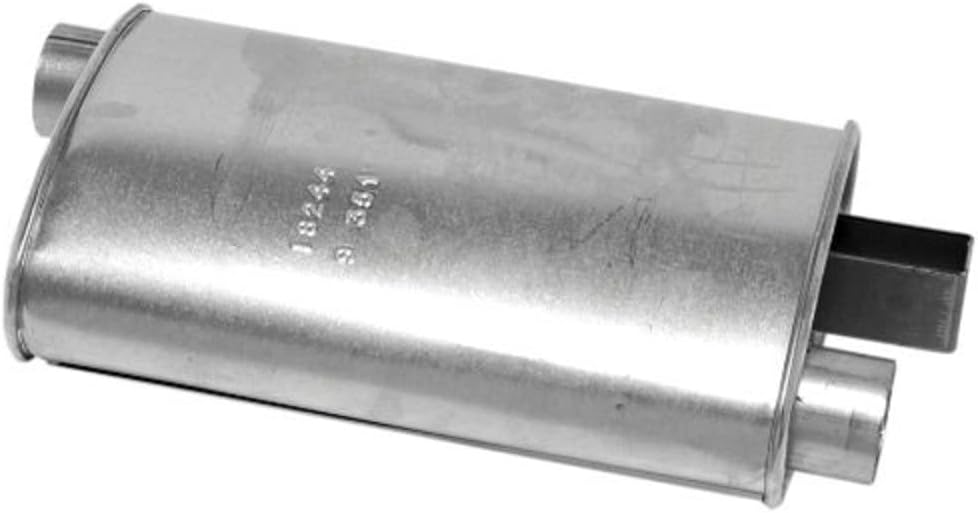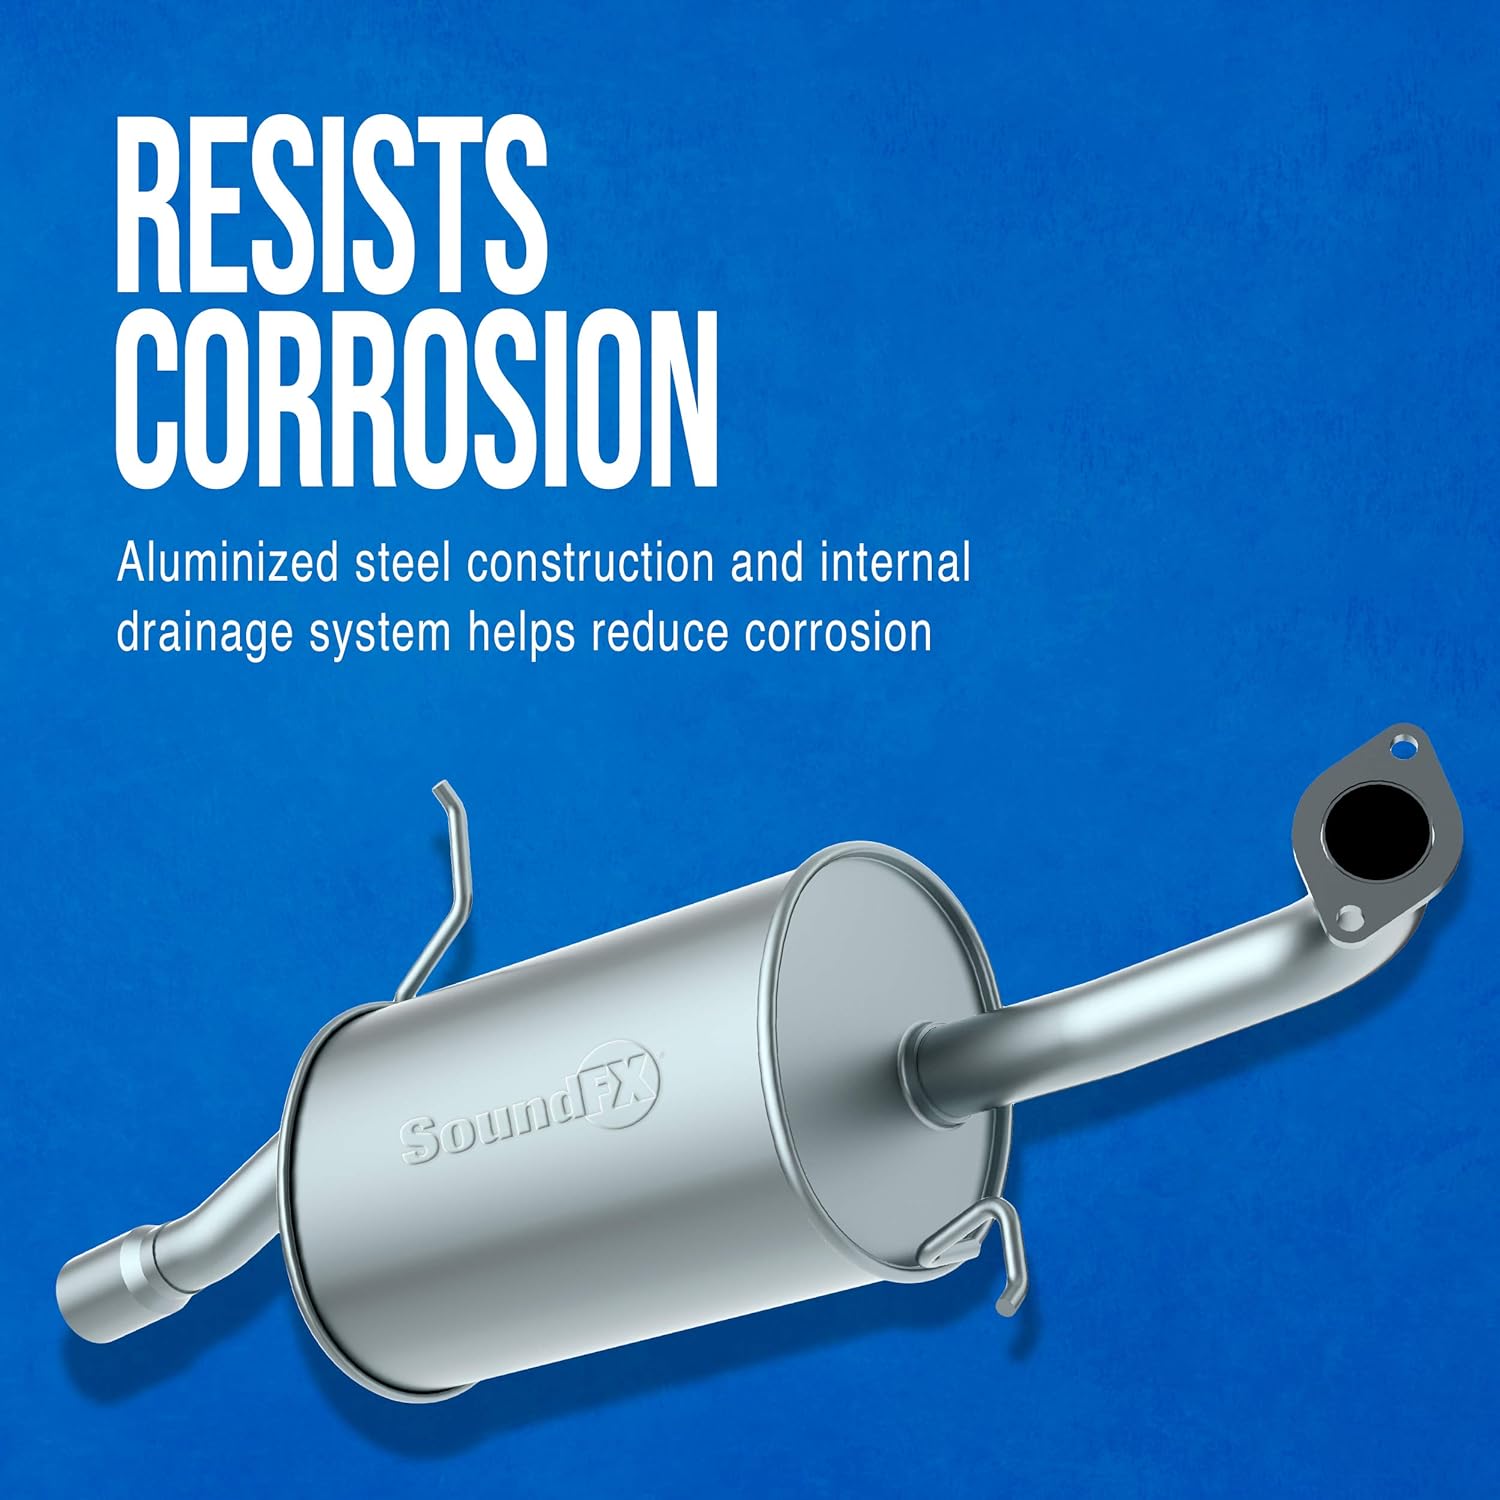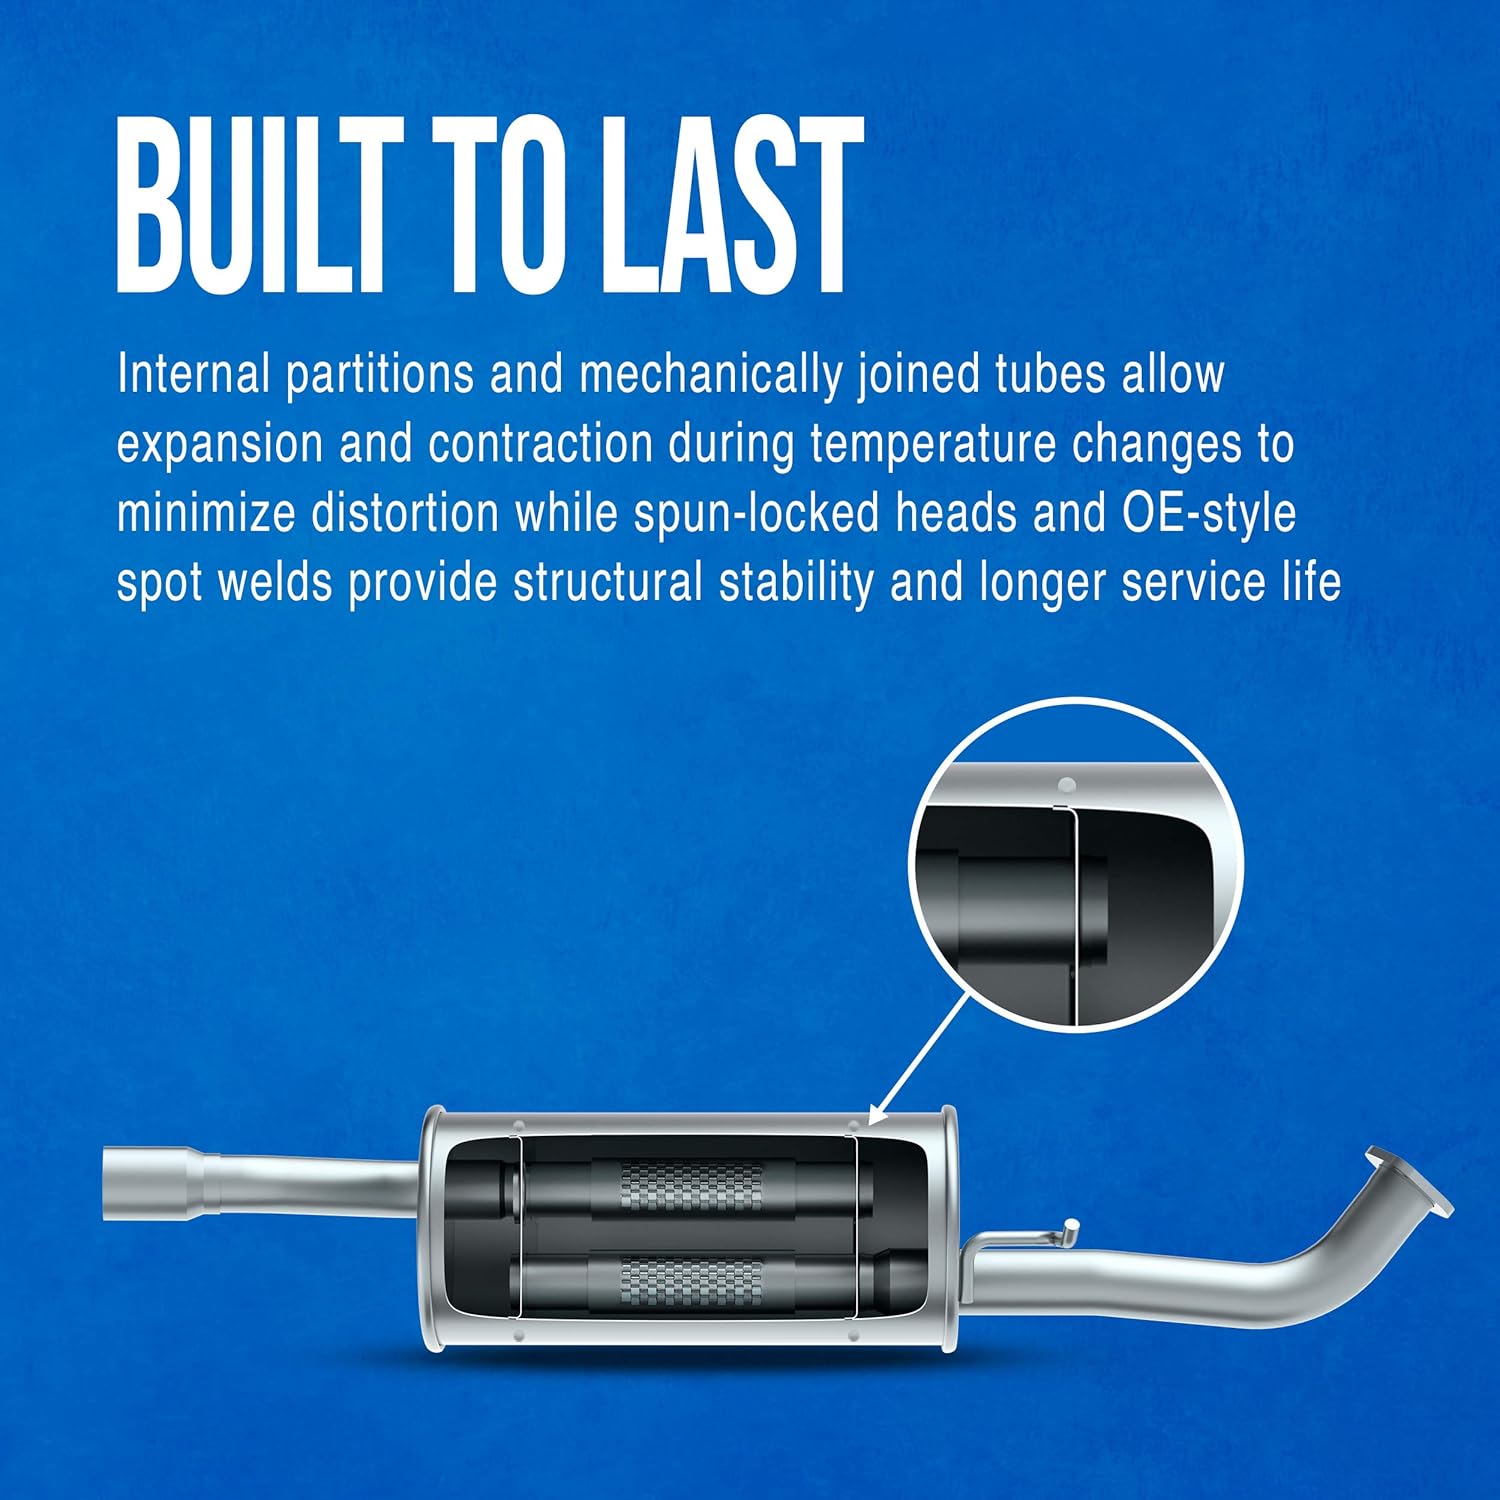
Walker Exhaust SoundFX 18244 Direct Fit Exhaust Muffler
Category: Automotive
Featuring 100% aluminized steel for longer service life compared to low-carbon steel, Walker SoundFX® direct-fit mufflers deliver quality appearance and favorable acoustics while mechanical interior joints and spun-locked heads provide durability.
Features: RESISTS CORROSION -- Aluminized steel construction and internal drainage system helps reduce corrosion | BUILT TO LAST -- Internal partitions and mechanically joined tubes allow expansion and contraction during temperature changes to minimize distortion while spun-locked heads and OE-style spot welds provide stability and longer service life | EASY TO INSTALL -- Direct-fit bolt-on replacement solution with OE-style hangers, brackets and pipe routings for easy installation that doesn't require specialized fabrication and/or welding | FACTORY SOUND -- Louvered tubes help reduce radiated noise for factory-style sound quality compared to straight perforated tubes | GET MORE MILES FROM YOUR MUFFLER -- Designed and tested to extend muffler life